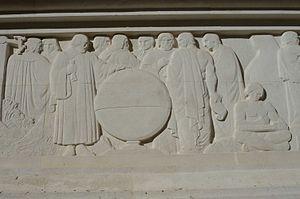
Bibliothèque d'Etude et du Patrimoine, Toulouse.
Sylvestre Clerc, né le 31 décembre 1892 à Toulouse où il est mort le 17 décembre 1965, est un sculpteur français, lauréat du Prix de Rome en 1926.
La bibliothèque d'étude et du patrimoine fait partie du réseau des bibliothèques municipales de Toulouse, elle conserve les collections historiques de la ville. Construite à partir de 1932, elle a été inaugurée le 30 mars 1935 et est inscrite à l'inventaire des monuments historiques depuis le 7 décembre 1994.